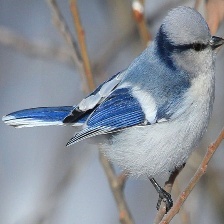
Species: AZURE TIT
Scientific name: CYANISTES CYANUS